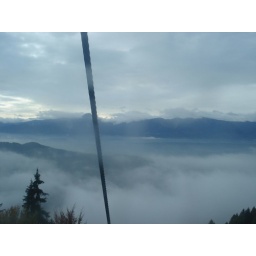
View from a cable car whilst visiting Gerlitzen mountain in Austria.